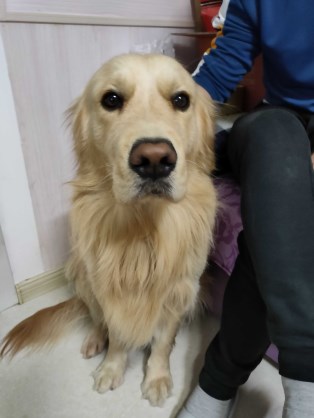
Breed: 5355-n000126-golden_retriever